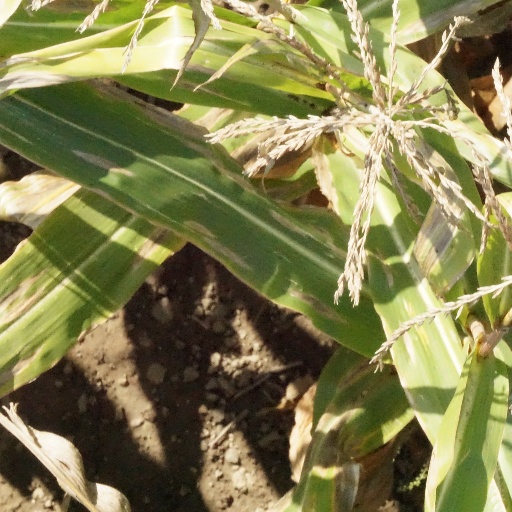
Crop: maize; corn